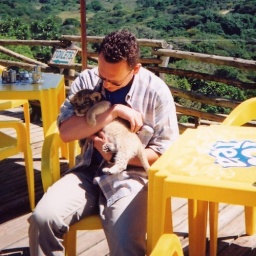
From the archives (2001). Me holding a lion cub during a visit to a safari park near East London, South Africa